Question: Please indicate a possible affordance area of the hold_book that can be used for holding
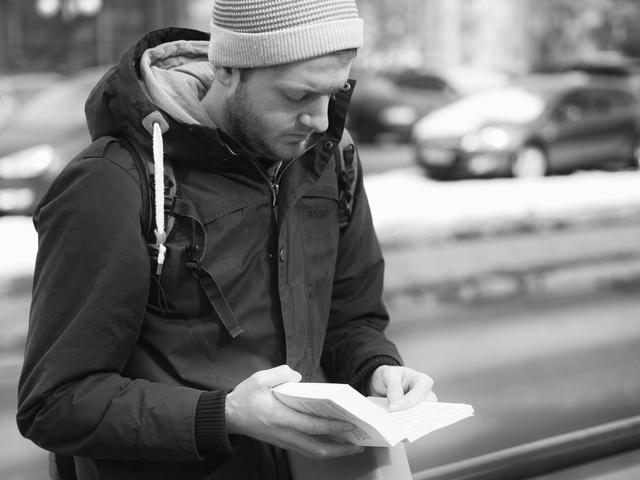
Answer: [250.219, 375.044, 479.204, 450.407]